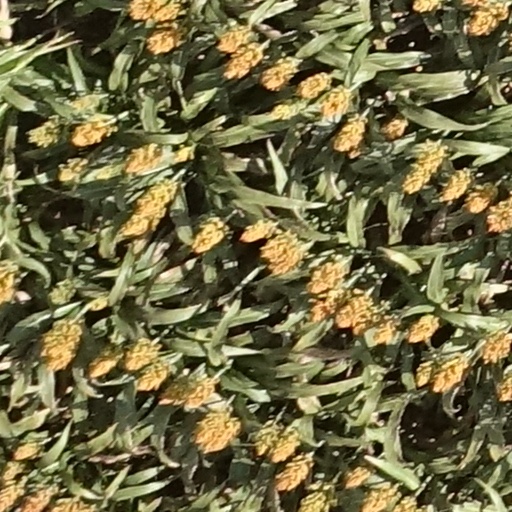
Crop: sorghum